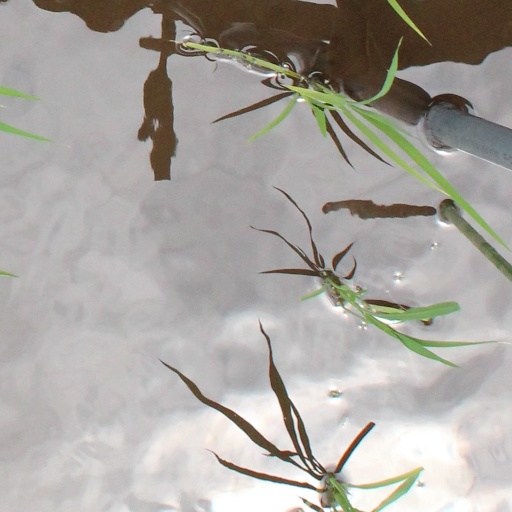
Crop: rice